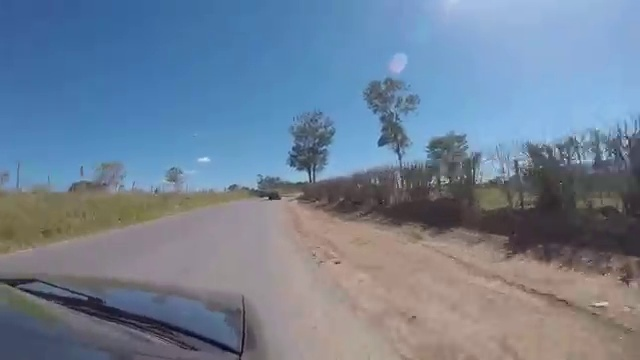
Fire: no
Smoke: no